Zverinac

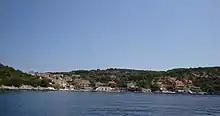

Zverinac is a small Croatian island in the Zadar Archipelago of the Adriatic Sea. It occupies 4.2 km and is populated by 43 people, with a population density of 10.29 persons per square kilometer. Its highest peak is 111 metres high.